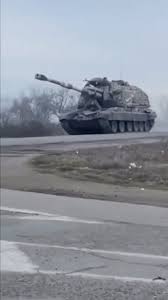
Label: 2S19_MSTA